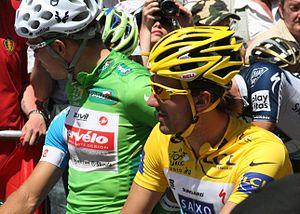
Départ de la 4e étape du Tour de France à Cambrai - Thor Hushovd, Fabian Cancellara